2011 Montreal Museum of Fine Arts theft

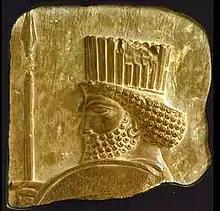
A stone panel with the head of a bearded man seen in profile, the top of his shield, and an upright spear tip on the left

When Metke finally saw the sculpture, actually the Achaemenid relief that had been stolen from the museum a few months earlier, he was at first skeptical. He believed it might actually be a replica, something that he might otherwise find at modern stores that sell home decor. But he appreciated the workmanship that had gone into it.